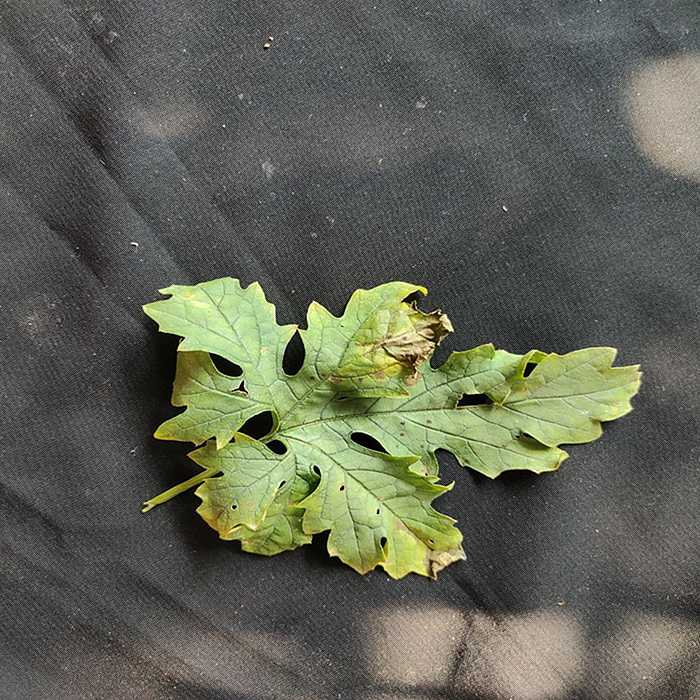
Plant: Bitter Gourd
Label: Downey mildew